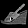
Label: Sandal